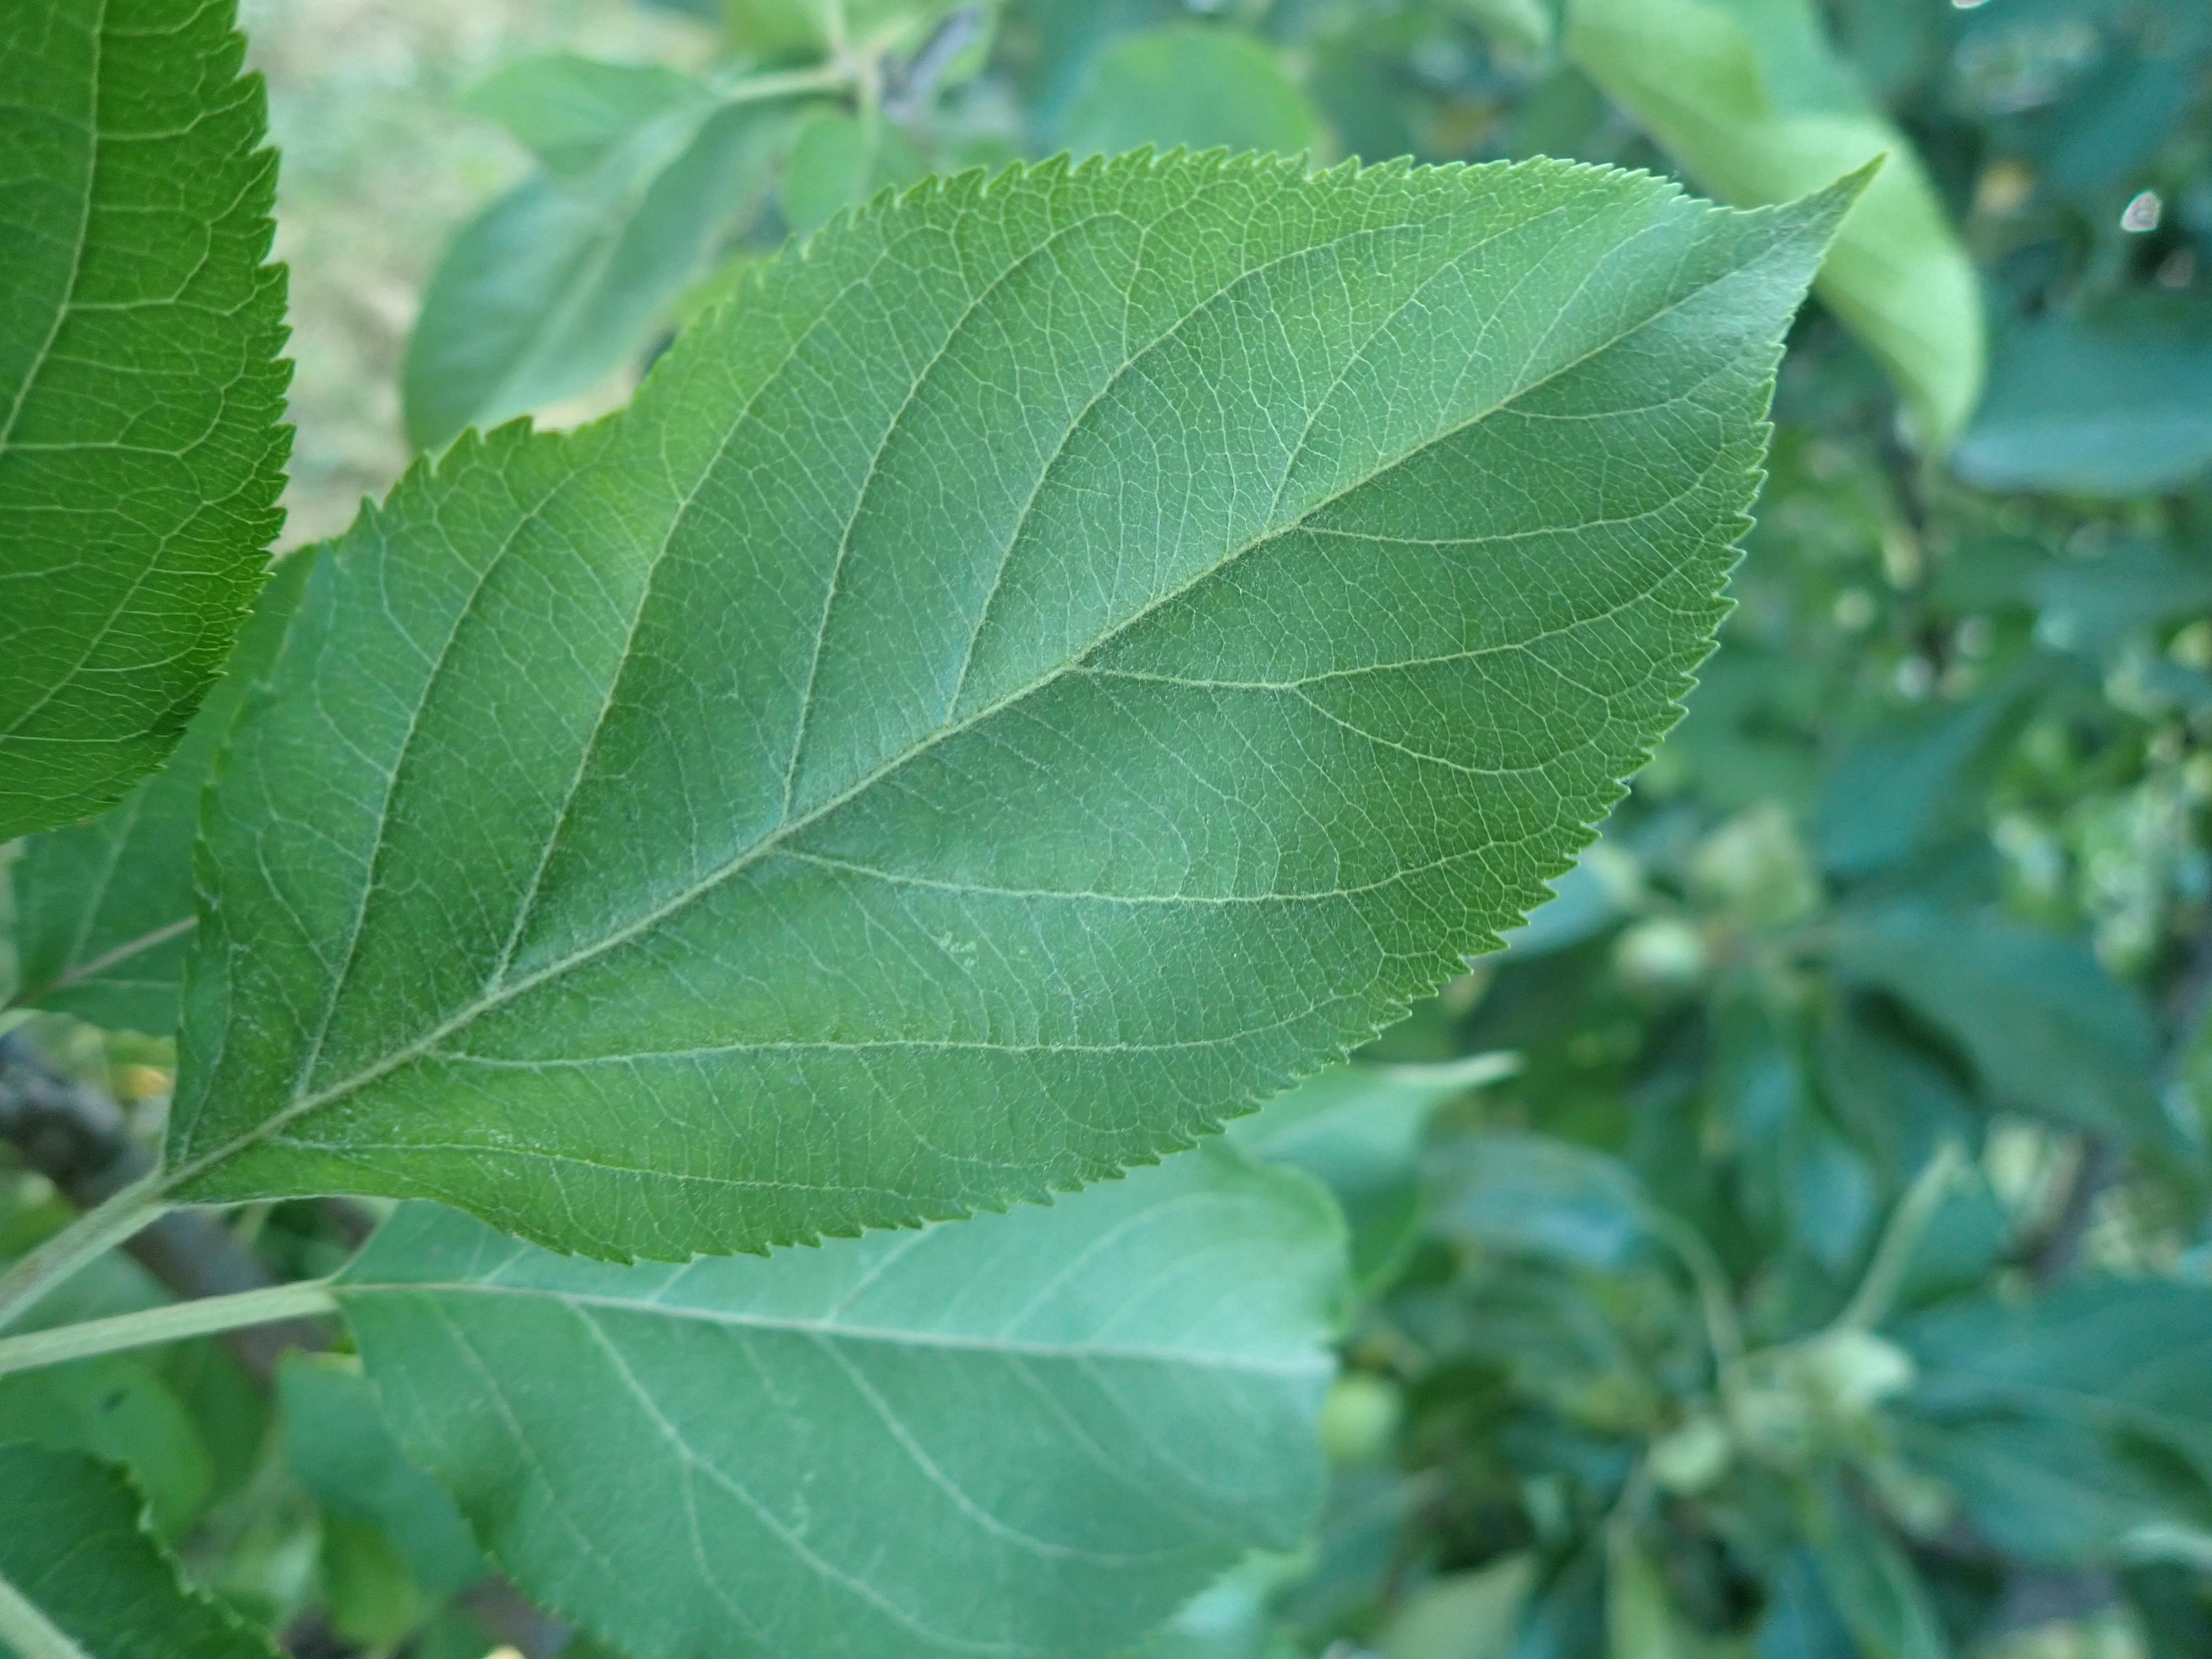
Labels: healthy